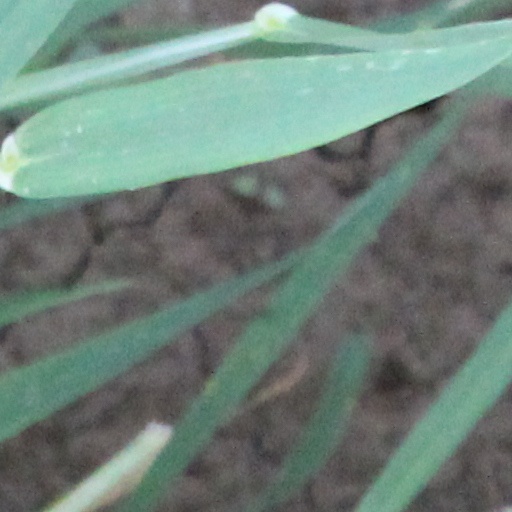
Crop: wheat